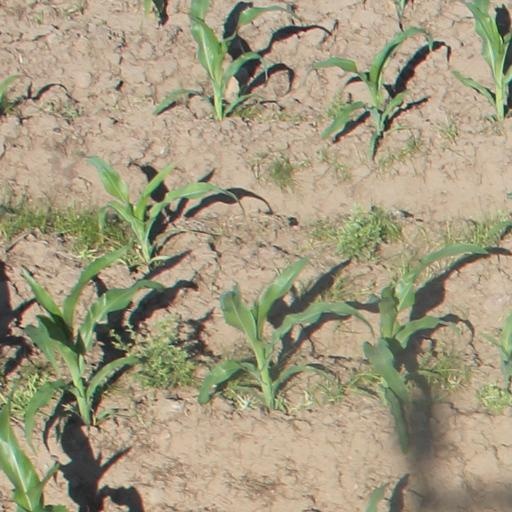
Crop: maize; corn